Lilydale line

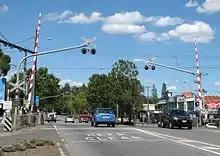
The level crossing at Maroondah Highway, Lilydale, prior to its 2021 removal.

The Level Crossing Removal Project has removed all seven of the remaining level crossings on the Lilydale line, with works completed in stages from 2017 to 2024, making it the first railway line to be entirely level crossing-free in Melbourne.